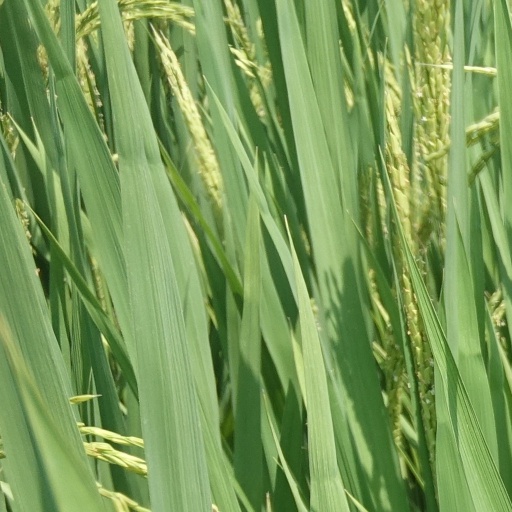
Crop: rice